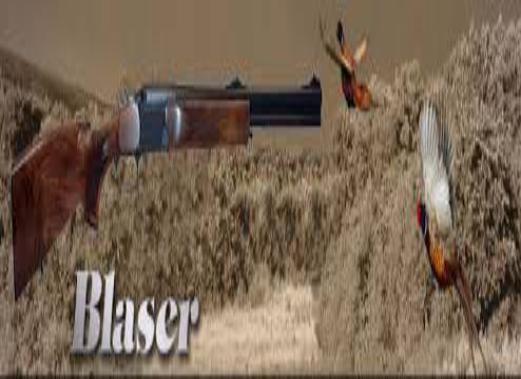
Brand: Blaser
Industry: Necessities